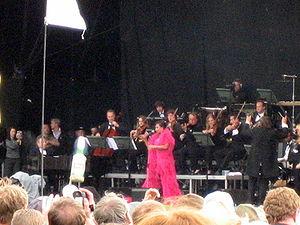
Shirley Veronica Bassey, née le 8 janvier 1937 à Cardiff, est une chanteuse britannique dont la carrière a commencé vers la fin des années 1950. Reconnue pour sa voix puissante, elle est considérée comme l'une des artistes les plus populaires de la deuxième moitié du XXᵉ siècle. Elle détient, avec Barbra Streisand, le record de longévité dans les hit-parades et est, selon son label, créditée de 135 millions d'albums vendus. Elle est également Artiste pour la paix de l'UNESCO.